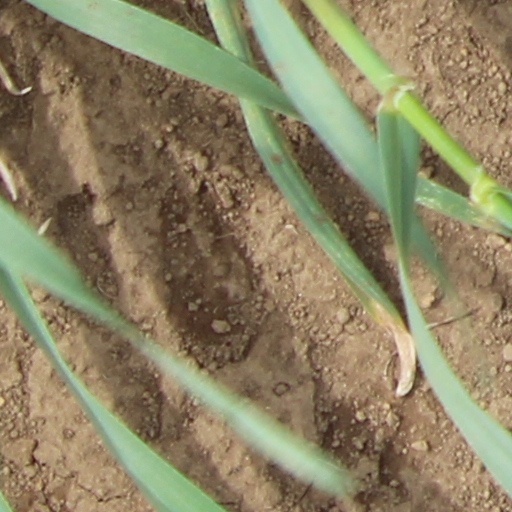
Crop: wheat